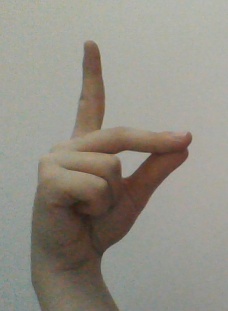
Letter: ta